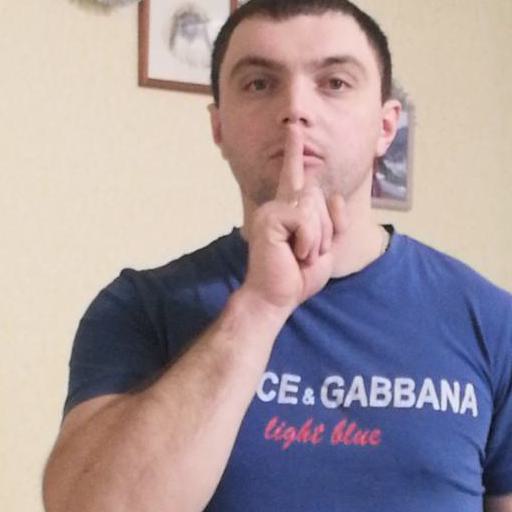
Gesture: mute